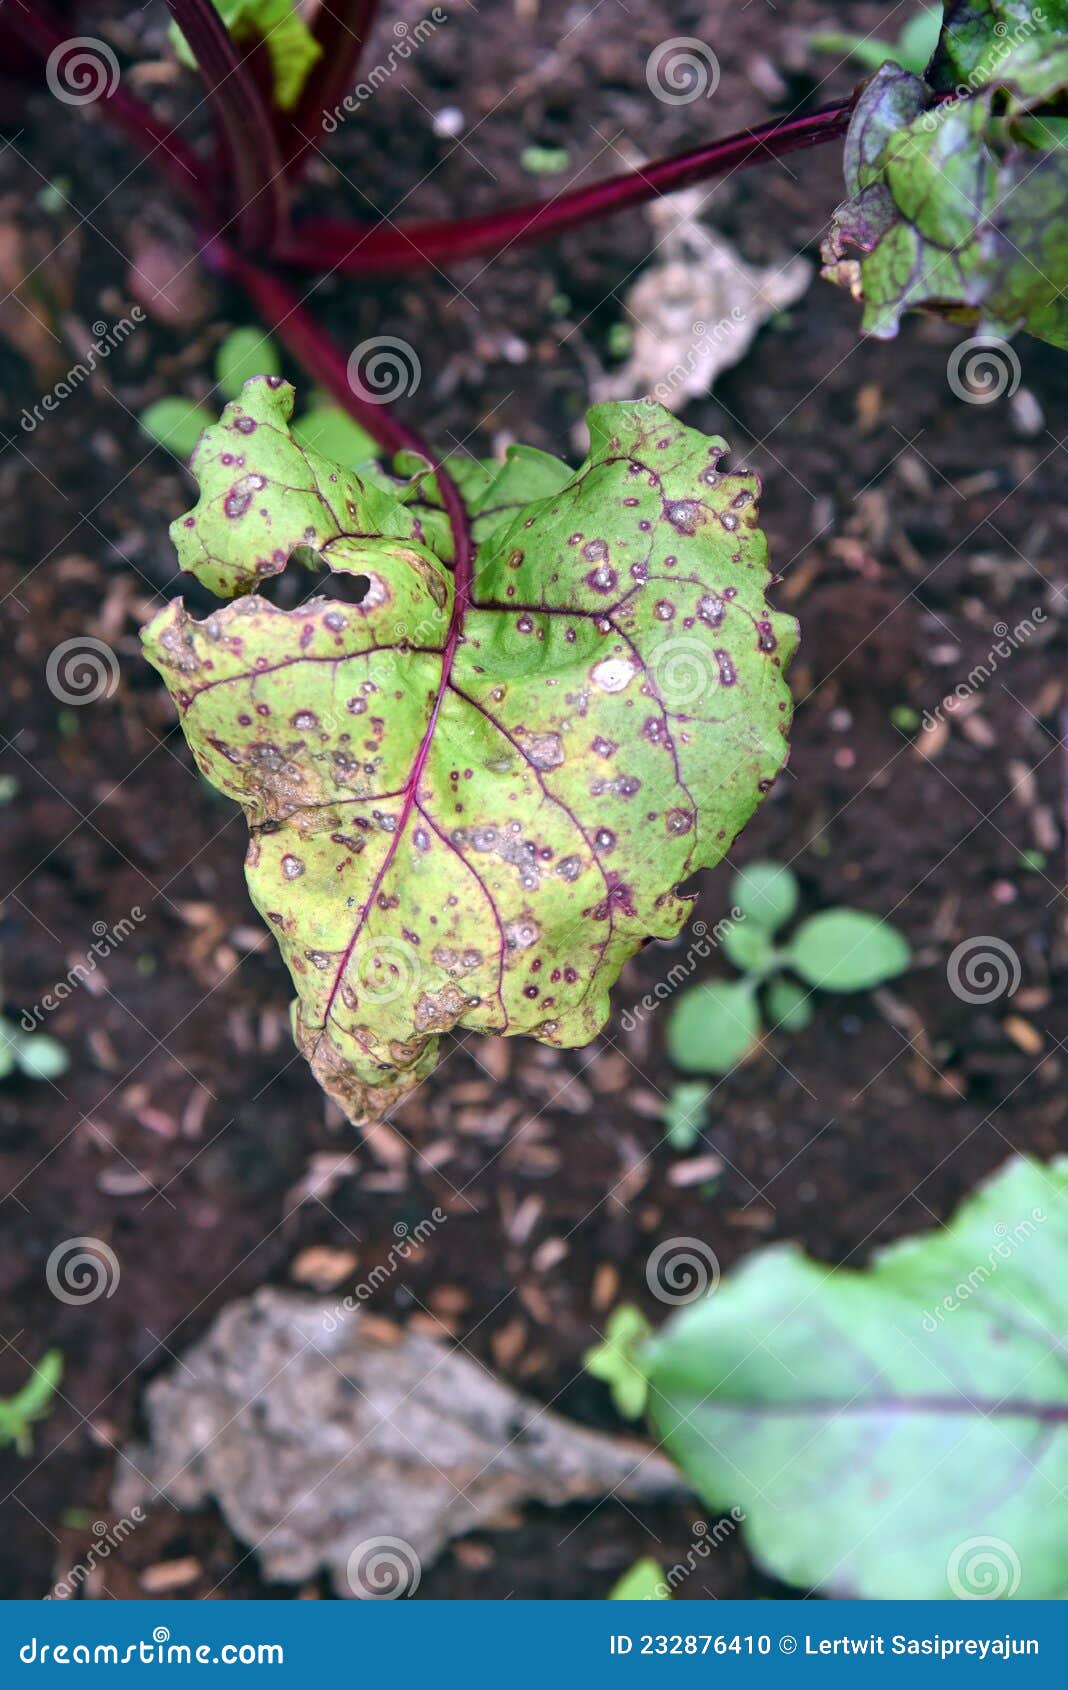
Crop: unknown
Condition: cabbage_alternaria_spot